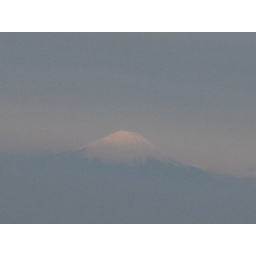
Mt. Fuji. The tallest mountain in Japan. picture took from airplane on a way to Tokyo from Osaka.